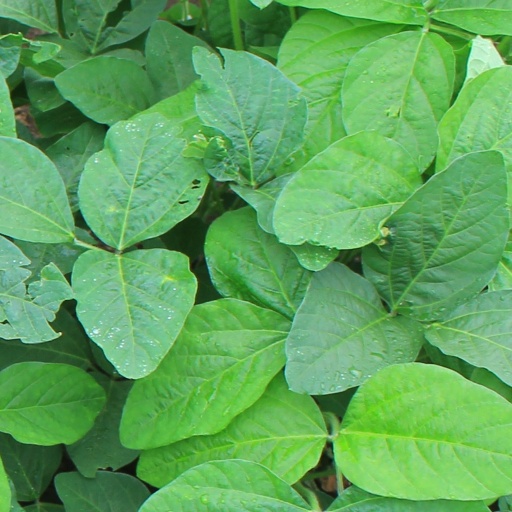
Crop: soybean